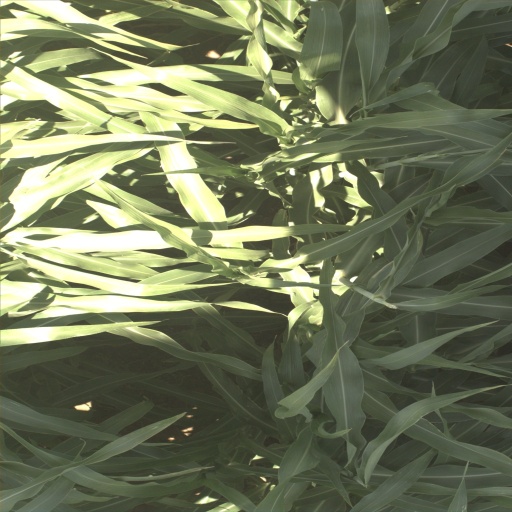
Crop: sorghum